Southern California Logistics Airport

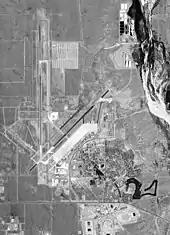
George Air Force Base in 1994

The federal government was responsible for helping the Victor Valley recover from the closure of George Air Force Base in 1992. The conversion of the former George Air Force Base to SCLA was designed to provide major corporations with logistics needs, access to a global intermodal logistics gateway to the Western United States. Located near Interstate 15 in California's Victor Valley, the complete intermodal business complex is approximately north of downtown San Bernardino, and north of San Bernardino International Airport.